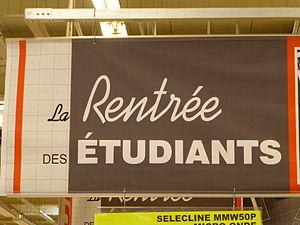
La rentrée scolaire est la période où les élèves entament une nouvelle année scolaire et reprennent les cours à l'école. Dans de nombreux pays, elle suit généralement la pause estivale, en Europe, et qui varie dans l'année selon la position géographique : de juillet à septembre dans l'hémisphère nord, et de janvier à février dans l'hémisphère sud. La période est alors associée à la reprise de l'activité en général, que ce soit économique ou politique, après la période de ralentissement au cours des vacances. Cependant la rentrée scolaire peut aussi avoir lieu au printemps, par exemple au Japon et en Corée du Sud.